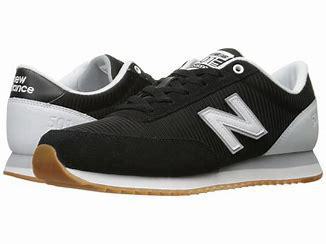
Brand: New
Model: Balance Classics